Sports in Boston

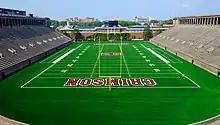
Harvard Stadium

In 1959, Boston businessman Billy Sullivan was awarded a franchise in the American Football League (AFL), the Boston Patriots, bringing professional football back to Boston. Throughout the 1960s, the team lacked a permanent home field, playing at Boston University Field (at the time still known and configured as Braves Field), Fenway Park, Harvard Stadium, and Boston College's Alumni Stadium. In 1970, the AFL merged with the NFL and the Patriots joined the league (the AFL- NFL merger was announced in 1966, the first season of Super Bowl competition). The following year, the franchise was re-named the New England Patriots. From 1971 to 2002, the team played at Foxboro Stadium in the town of Foxborough, Massachusetts which is located 22 miles (45 km) southwest of downtown Boston. Unlike most major American cities, Boston was slow to get a professional-caliber stadium, which stymied past attempts at top-tier football in the city prior to the Patriots' arrival. Largely due to the stadium issue, the Patriots are the only football team in the Boston area's sporting history to survive more than five years. The 2002 season brought the opening of Gillette Stadium, located next door to Foxboro Stadium.